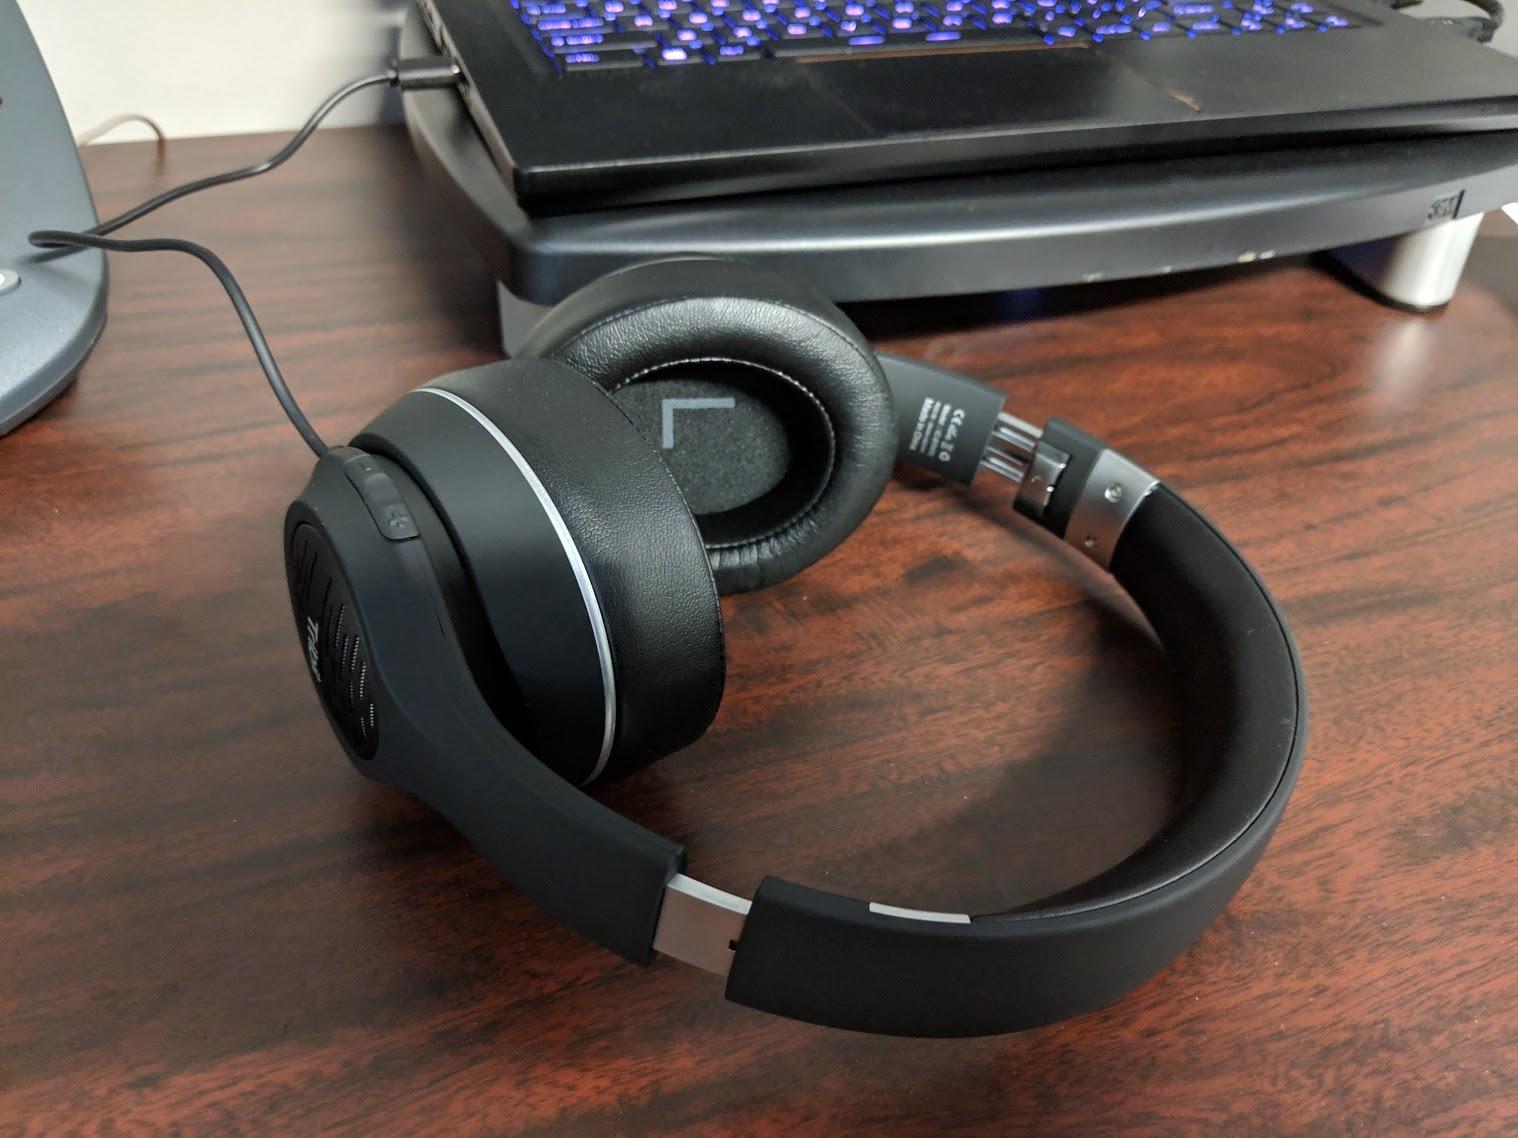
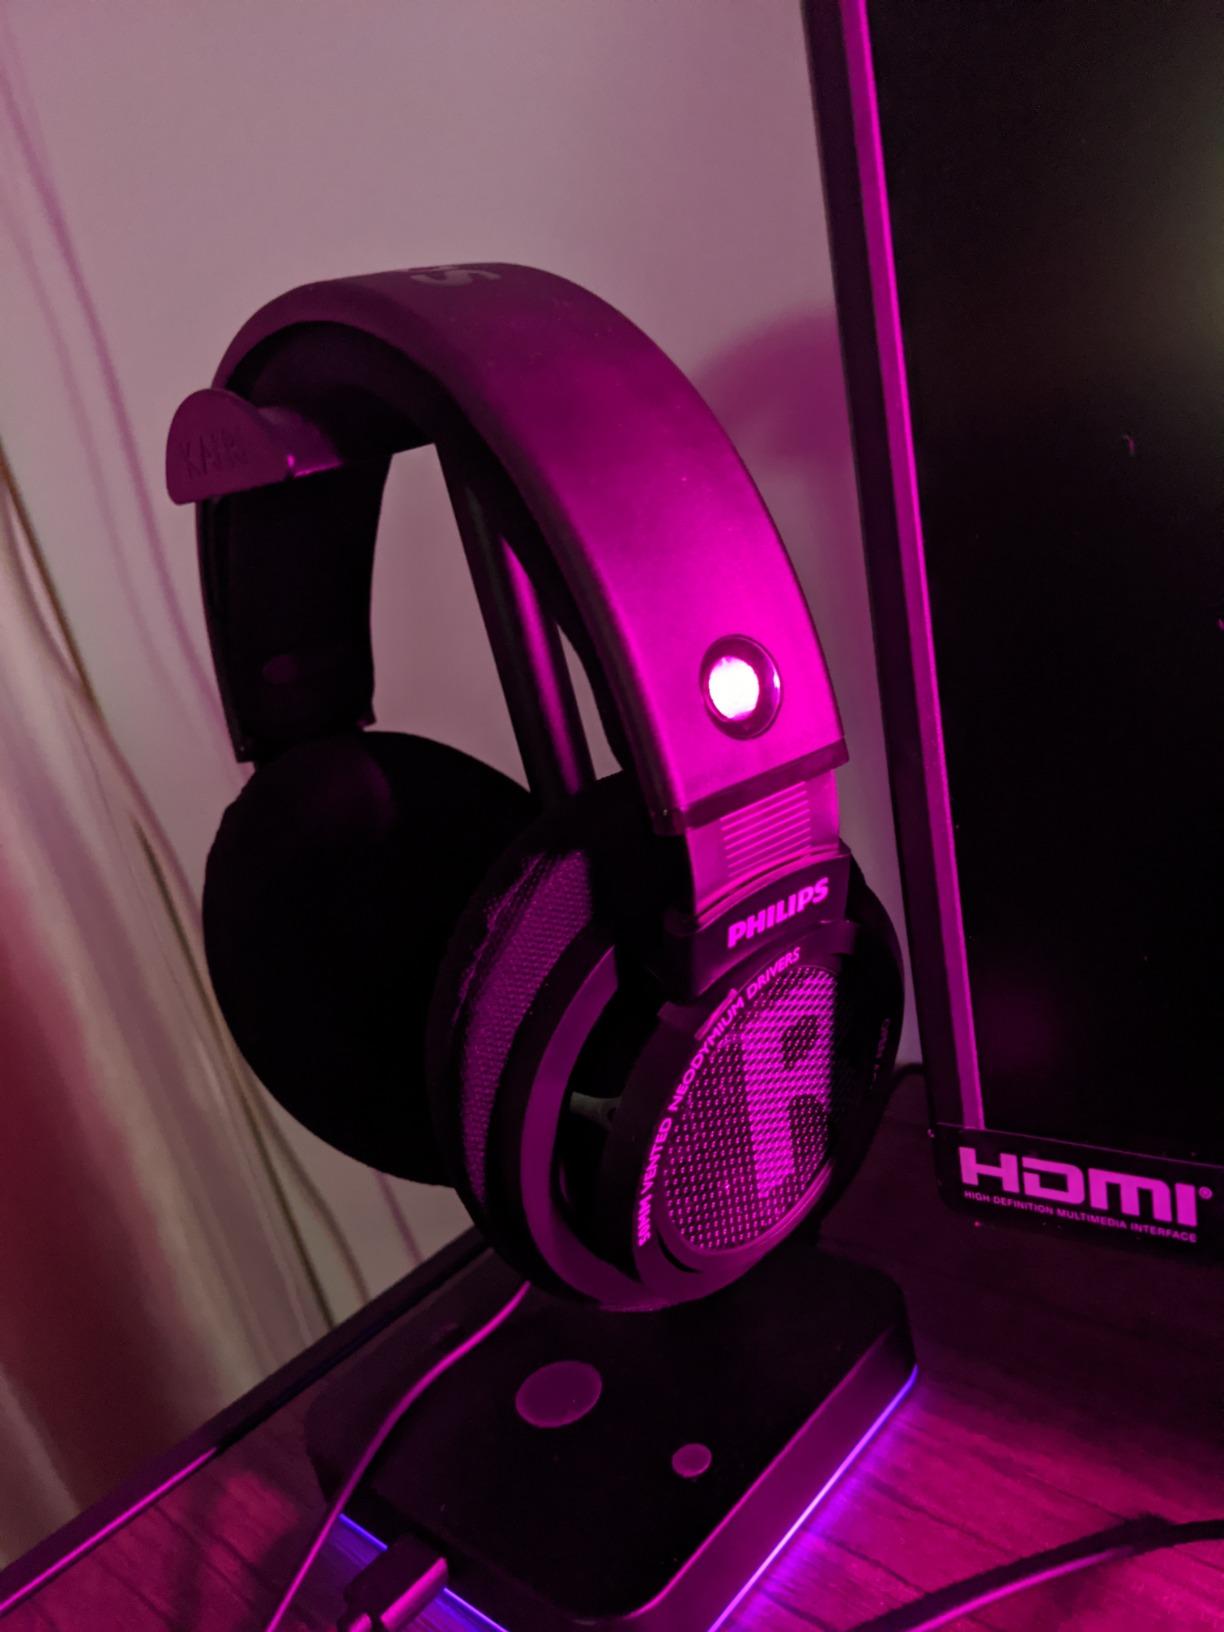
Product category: headphones
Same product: no